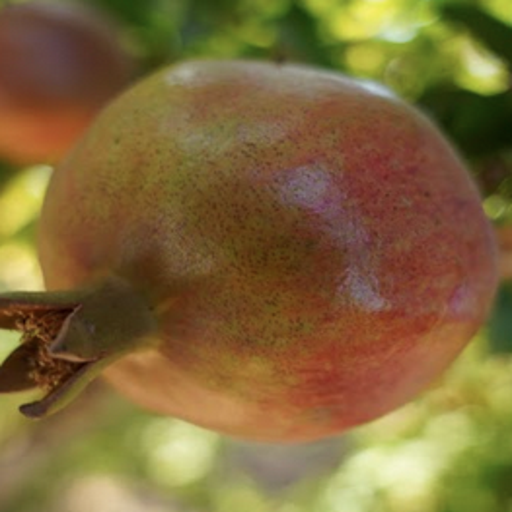
Label: Healthy